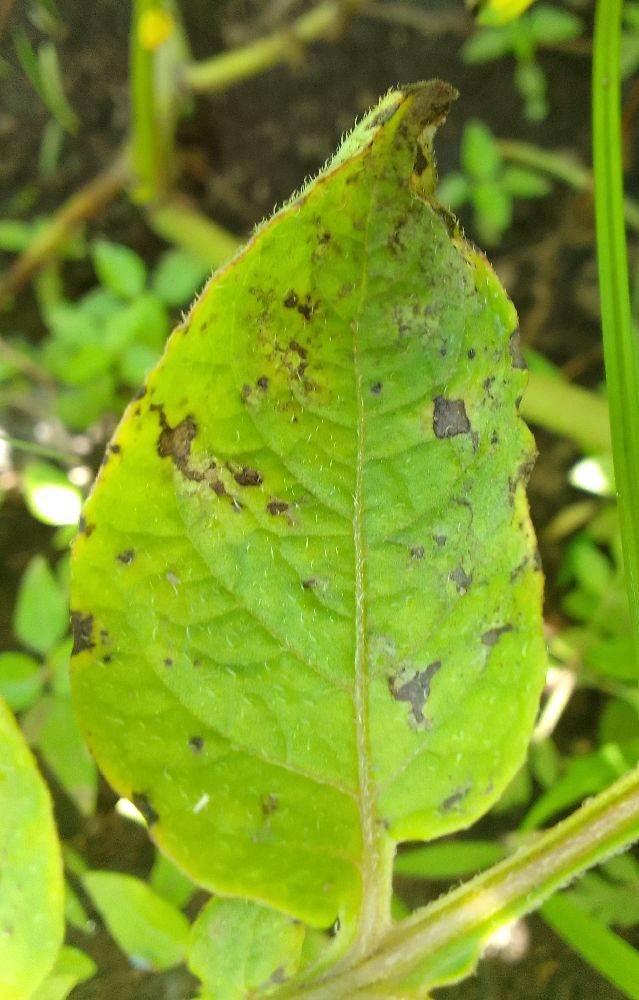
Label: Early blight